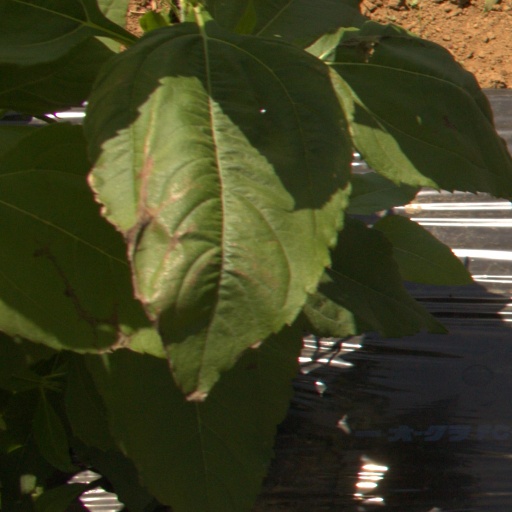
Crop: Jerusalem artichoke